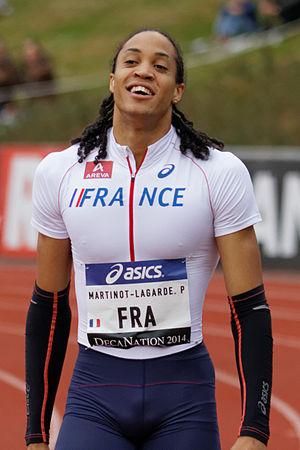
Pascal Martinot-Lagarde, né le 22 septembre 1991 à Saint-Maur-des-Fossés, est un athlète français, actuel détenteur du record de France du 110 mètres haies en 12 s 95 et champion d'Europe en 2018. Il remporte la médaille de bronze sur 110 mètres haies aux championnats du monde de Doha, en 2019.
Le record de France senior du 110 mètres haies est détenu par Pascal Martinot-Lagarde qui établit le temps de 12 s 95 le 18 juillet 2014 lors du Meeting Herculis de Monaco.